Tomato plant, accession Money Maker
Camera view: vertical (180 deg); turntable rotation: 90 degrees
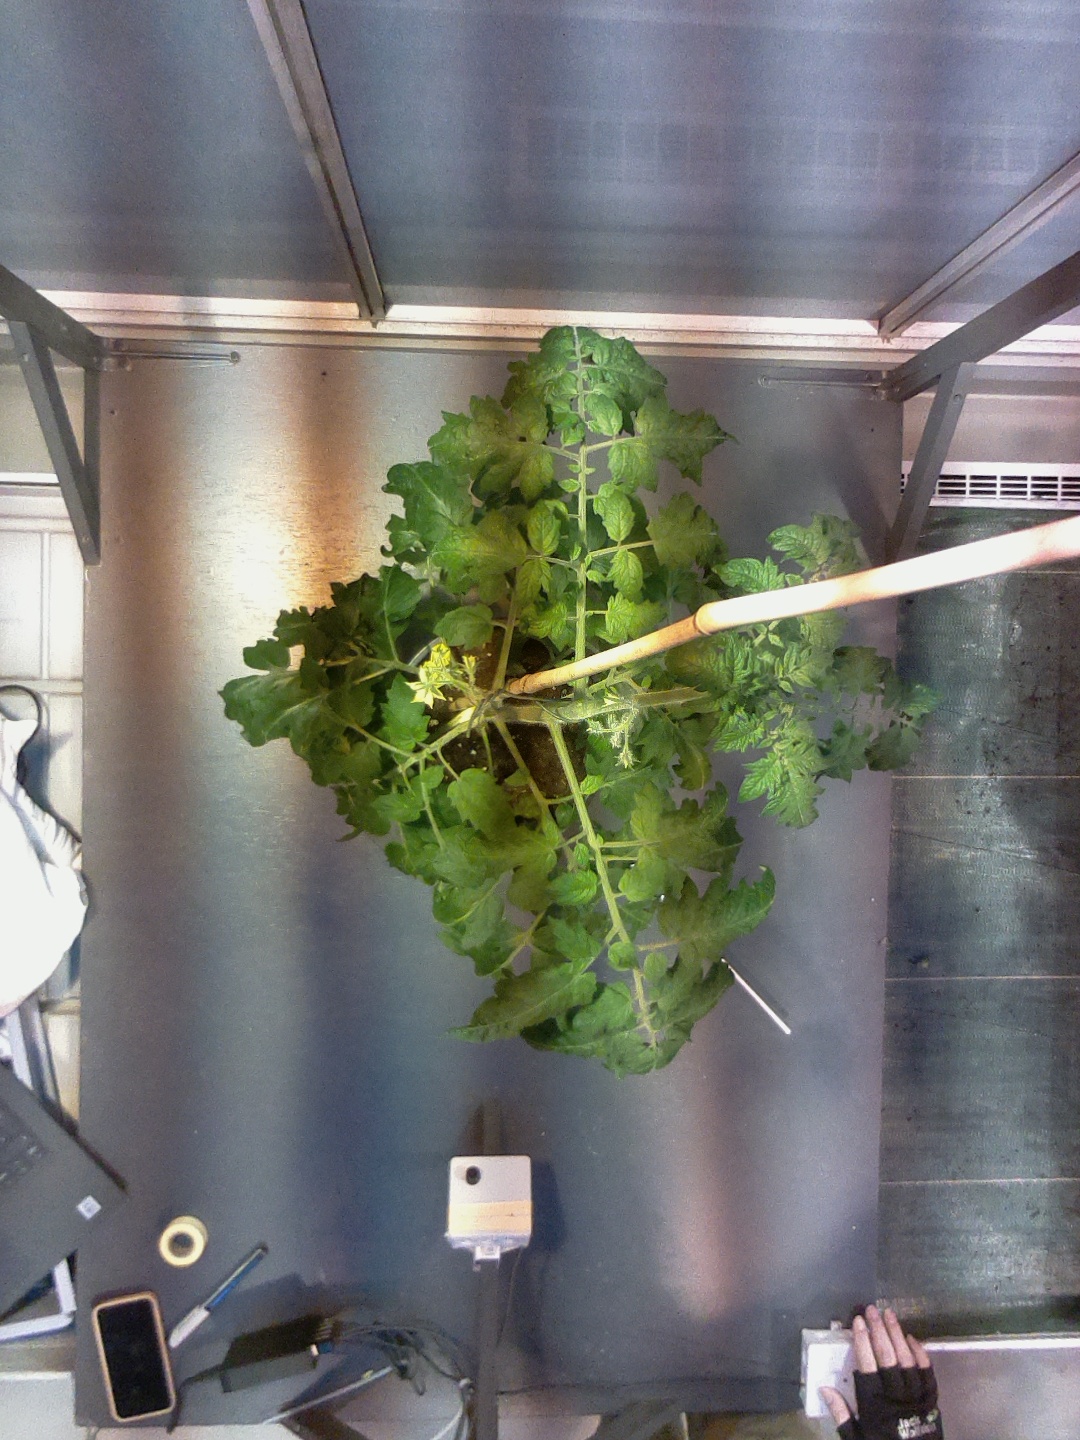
BBCH growth stage 65: Full flowering, 50%-60% of flowers open, first petals falling